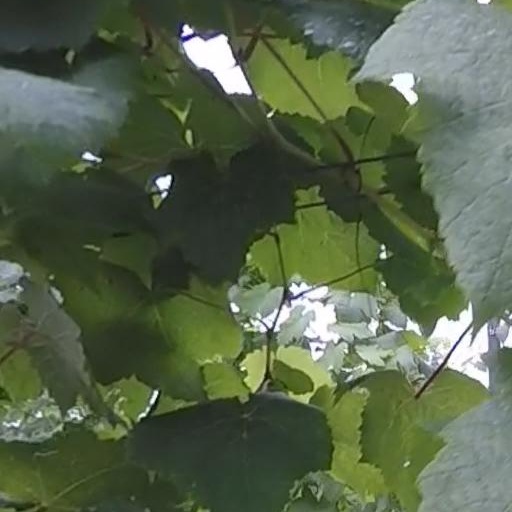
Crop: grape